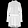
Label: Dress